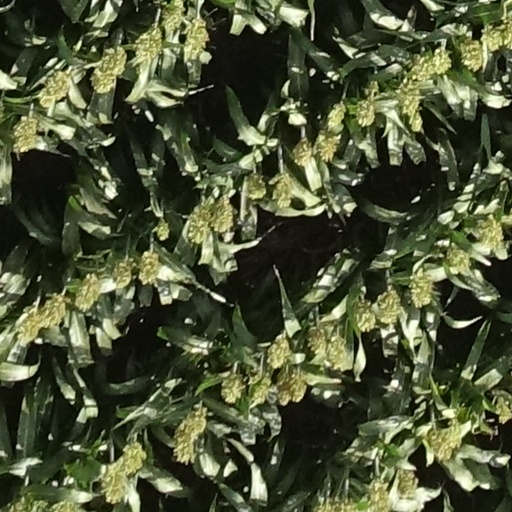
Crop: sorghum